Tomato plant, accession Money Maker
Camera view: bottom (45 deg); turntable rotation: 210 degrees
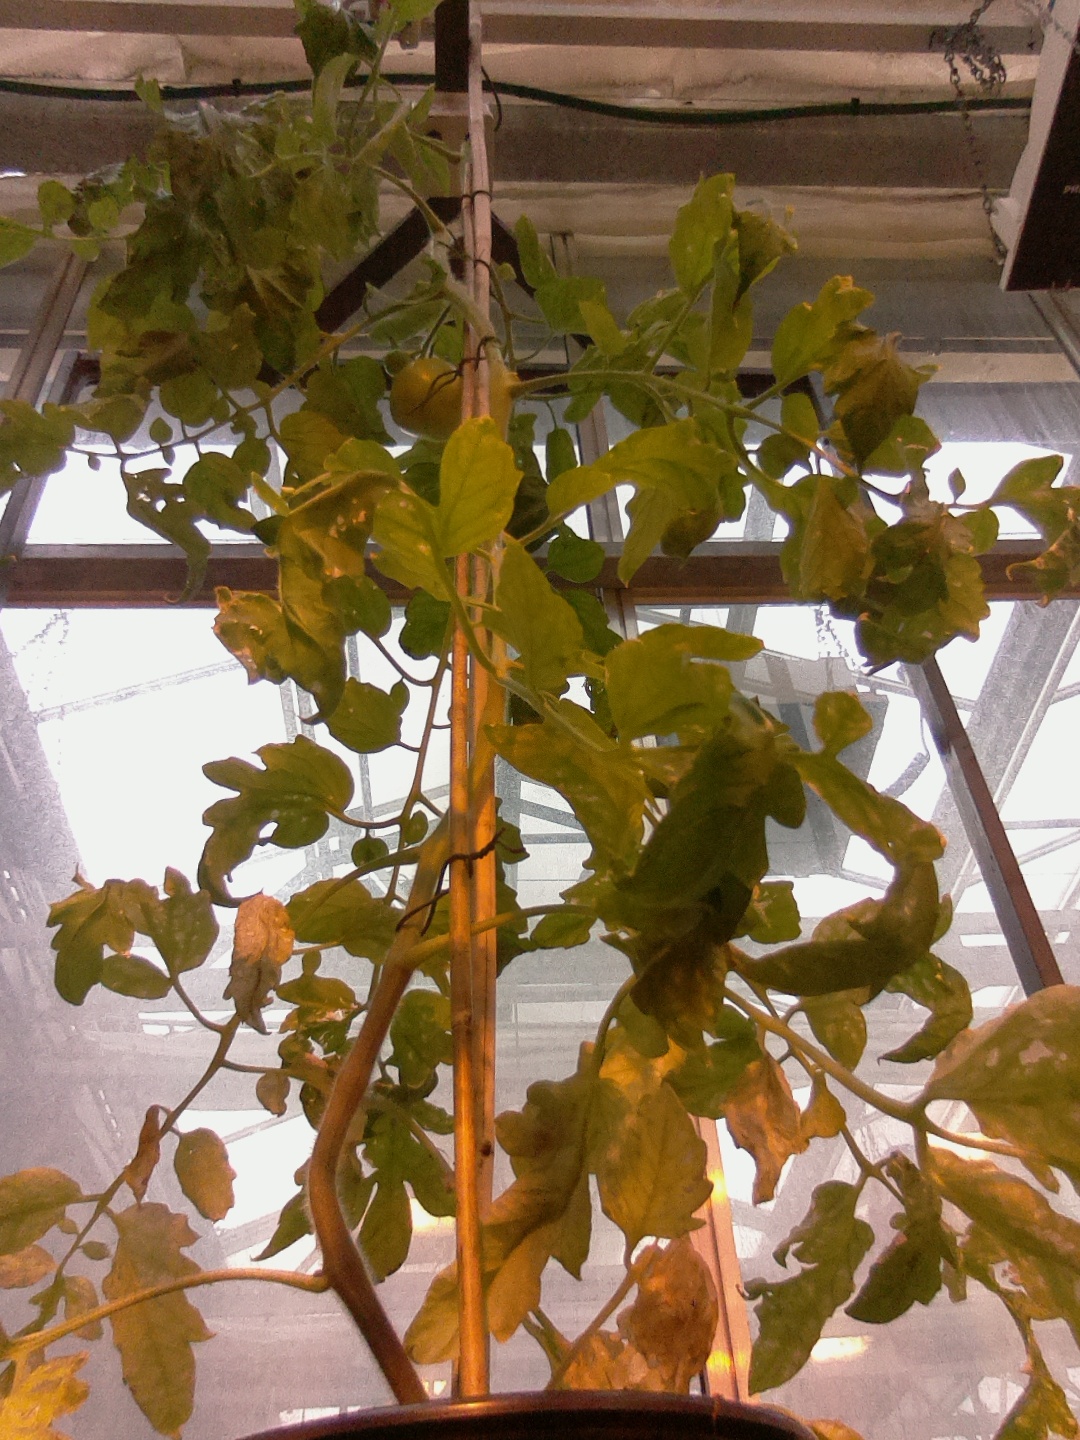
BBCH growth stage 76: 60%-70% of final fruit size